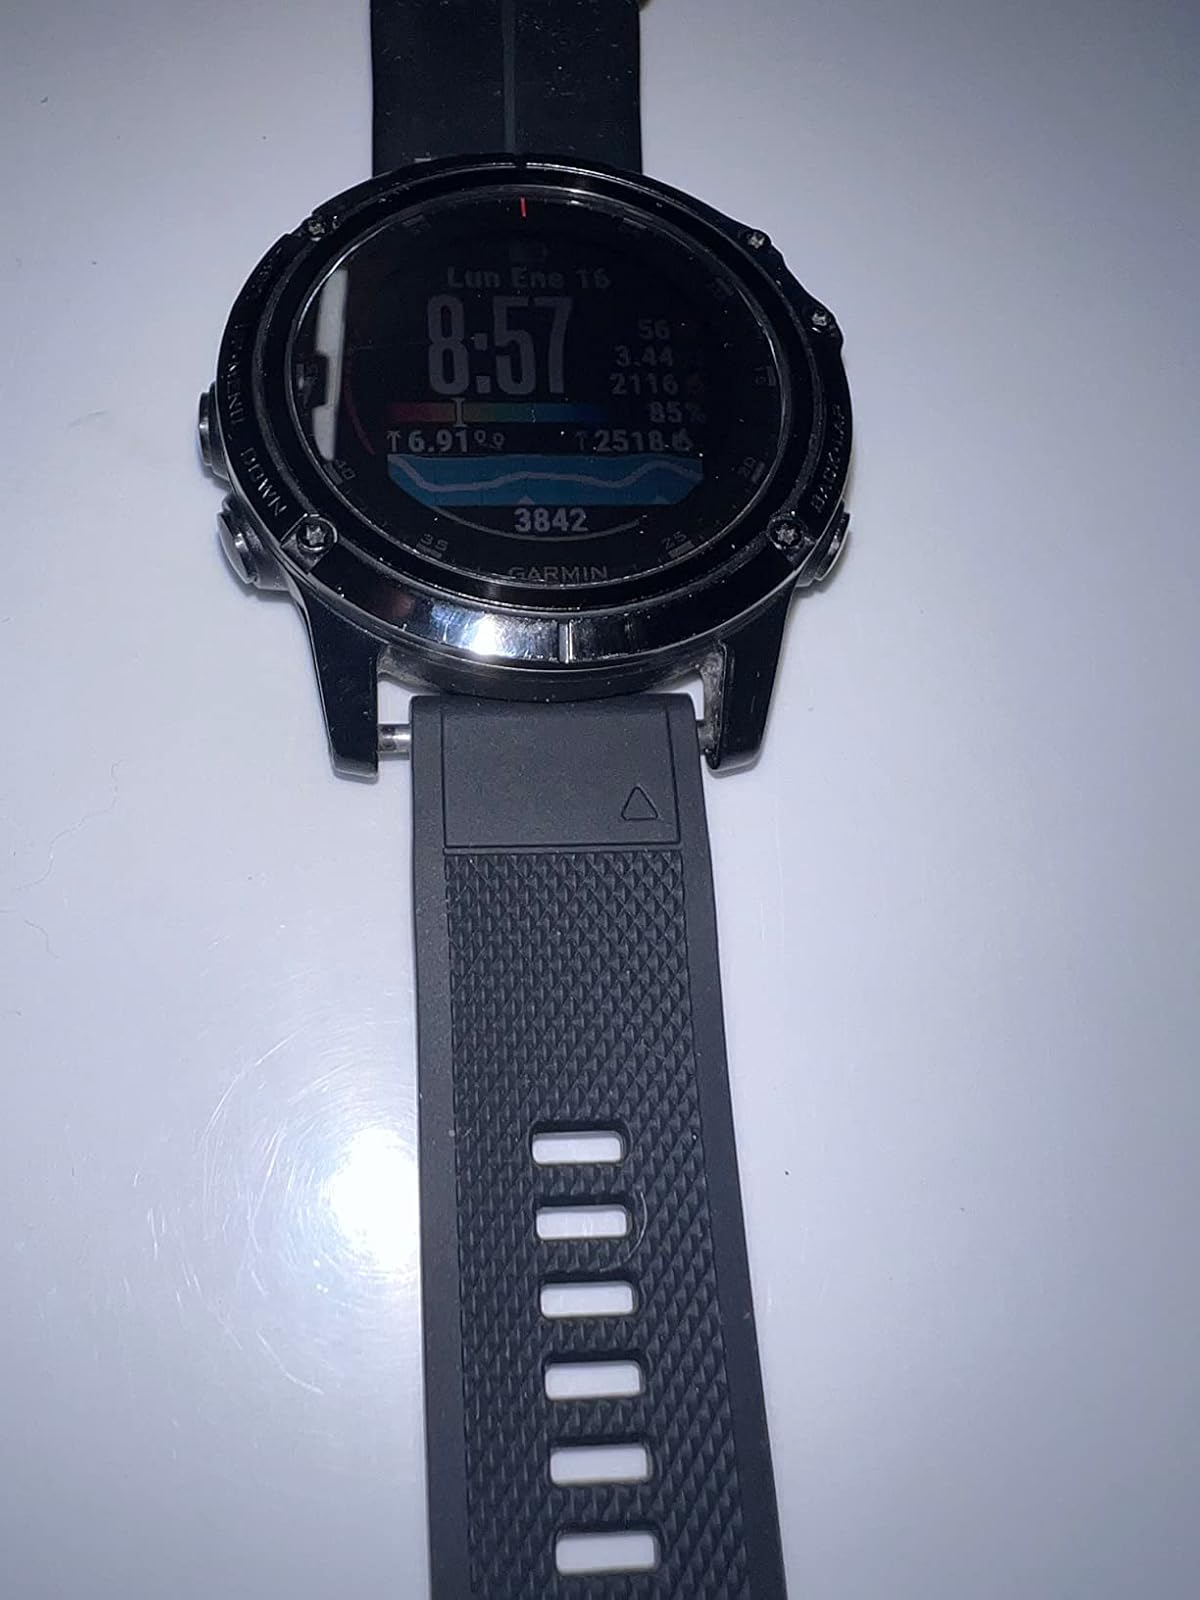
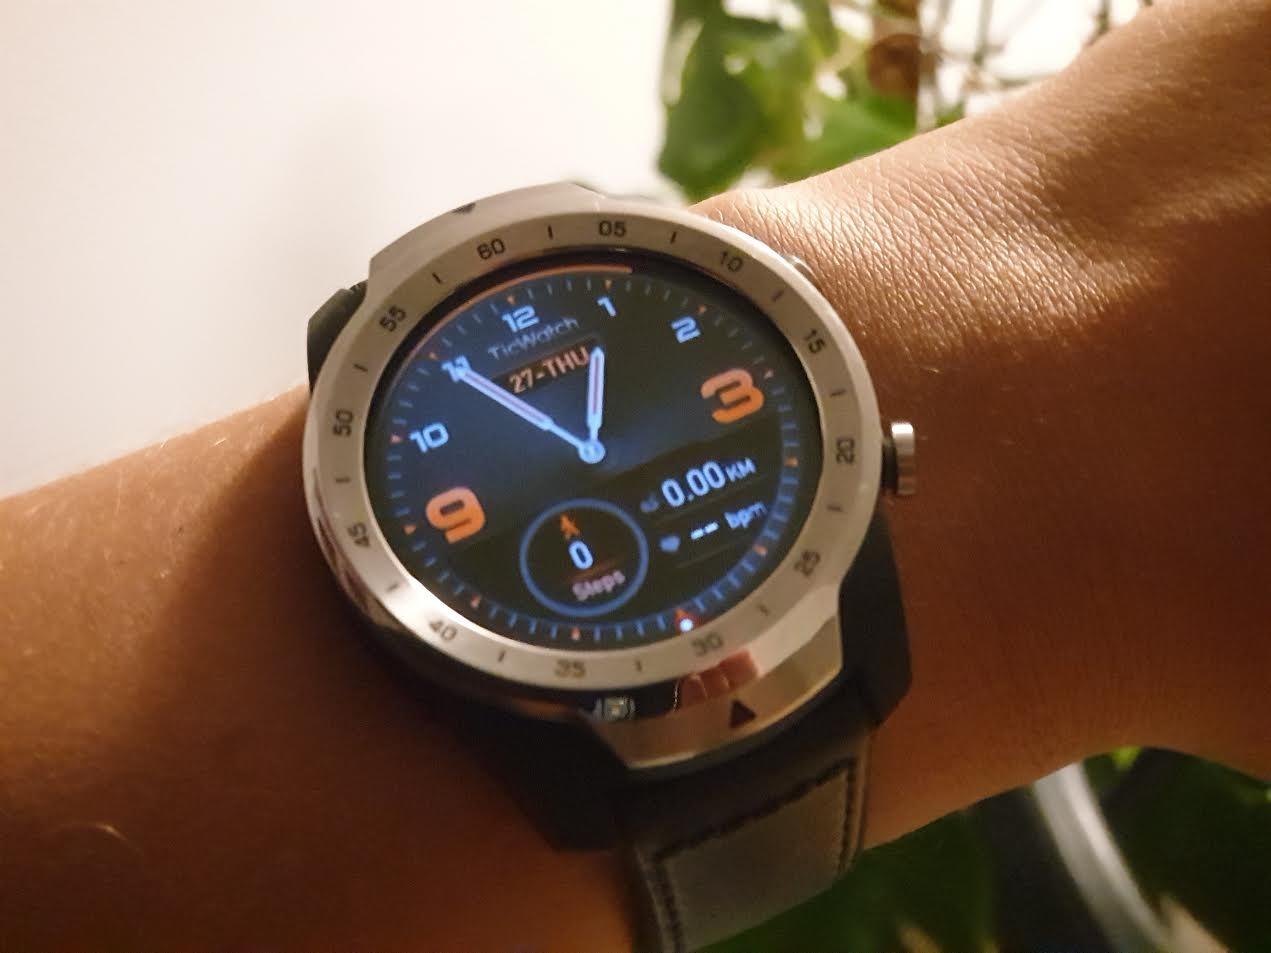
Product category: smartwatch
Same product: no